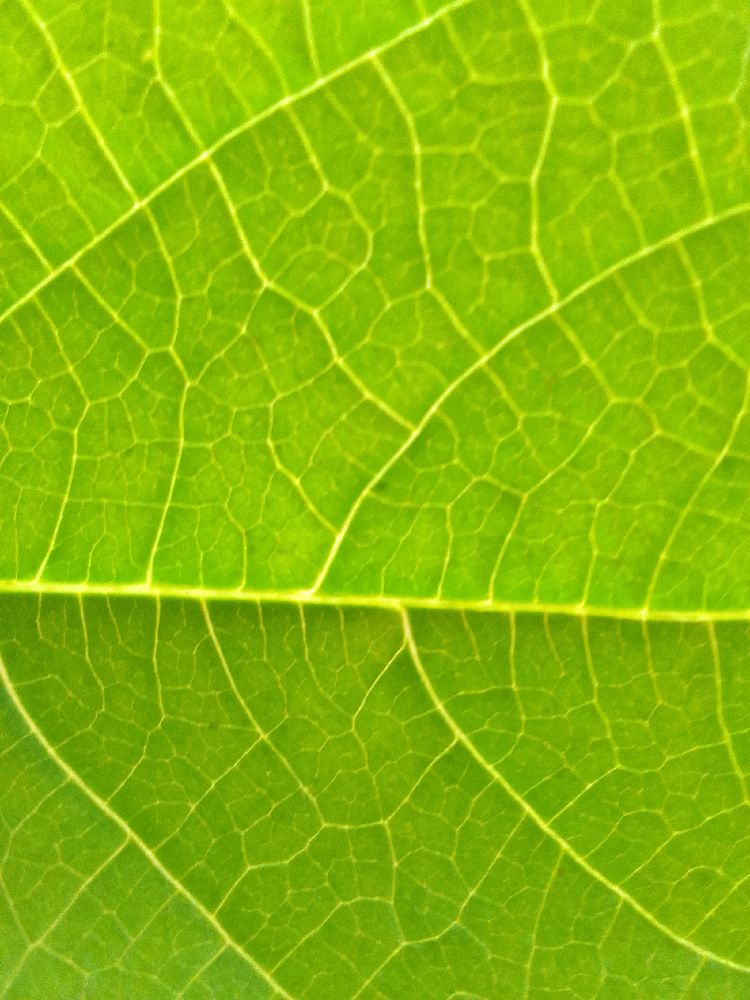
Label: healthy